East Anglian Waterways Association

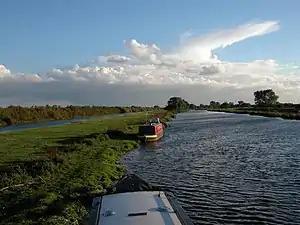
The River Great Ouse above Brownshill Staunch

The East Anglian Waterways Association is a waterway society and an umbrella organisation in East Anglia, England, UK.